Springtime Serenade

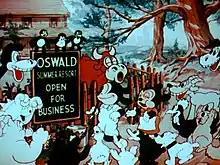
Oswald and his sister open their inn for Spring.

Springtime Serenade is a 1935 short cartoon made by Walter Lantz Productions and features Oswald the Lucky Rabbit. While most shorts in the series are shot in black and white, this one is among the very few that are in color.